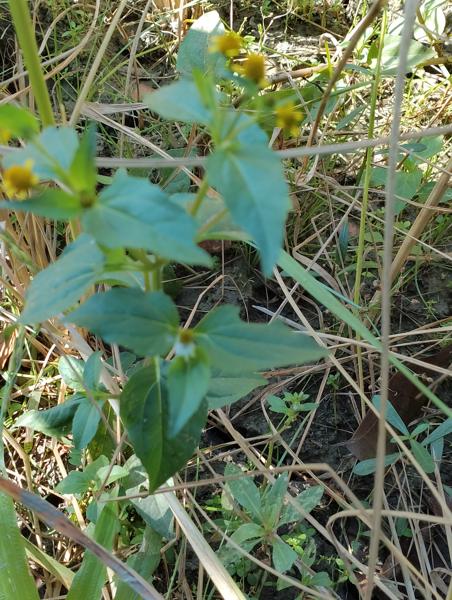
Weed species: Synedrella nodiflora